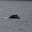
Label: otter